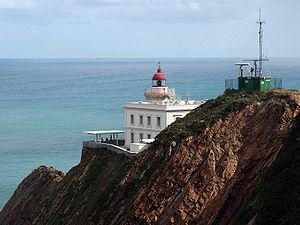
Liste des phares d'Espagne. Le listage est fait dans le sens inverse d'une montre, du Pays basque à la Catalogne.
Le phare de Torres est un phare situé sur Cabo de Torres, à environ 7 km du port de Gijón, dans la province des Asturies en Espagne.